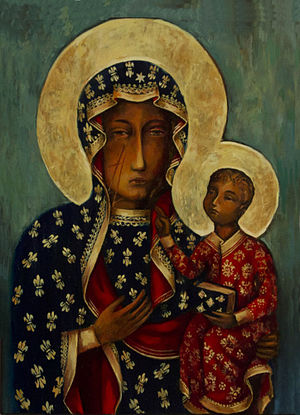
Sorte Madonna af Częstochowa
Den Sorte Madonna af Częstochowa
Den Sorte Madonna af Częstochowa også kaldet Den Sorte Maria er et maleri af